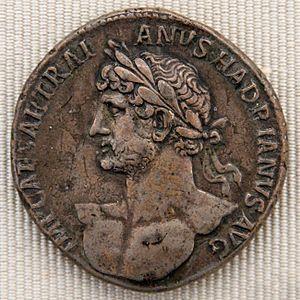
Multiple en argent d'Hadrien, vers 119 ap. J.-C. Poids